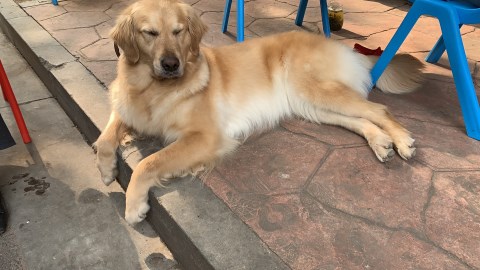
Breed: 5355-n000126-golden_retriever